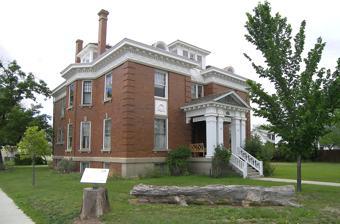
Building: Charles Krug House
Country: United States of America
Year built: 1907
Historic house in Montana, United States United States historic place Charles Krug House U.S. National Register of Historic Places House in 2008 Show map of Montana Show map of the United States Location 103 N. Douglas St., Glendive, Montana Coordinates 47°6′21″N 104°42′59″W / 47.10583°N 104.71639°W / 47.10583; -104.71639 Area 0.4 acres (0.16 ha) Built 1907 Built by Chivers, Herbert C. NRHP reference No. 76001122 Added to NRHP June 3, 1976 The Charles Krug House , also known as the Krug House or the "Krug Mansion" is a former residence at 103 N. Douglas Street, Glendive, Montana , US, designed by St. Louis, Missouri -based architect Herbert C. Chivers (1869-1946).  It was listed on the National Register of Historic Places in 1976. The Krug Mansion now houses Sugar Plum Fine Jewelry and is no longer a private residence. Charles Krug (1846–1929) was a successful rancher and president of the Merchants National Bank. In 1900 at age 54, Krug married Annie A Hackney (1868-1950), the mother of two daughters.  They had five more children together.  The house was built in 1906 to accommodate the large family. The NRHP nomination states: "The Krug House is a grand expression of a by-gone age, reminding our current generation of the integrity and perseverance of Charles Krug, and of the timeless values of fine construction that are represented in this eastern Montana home." References